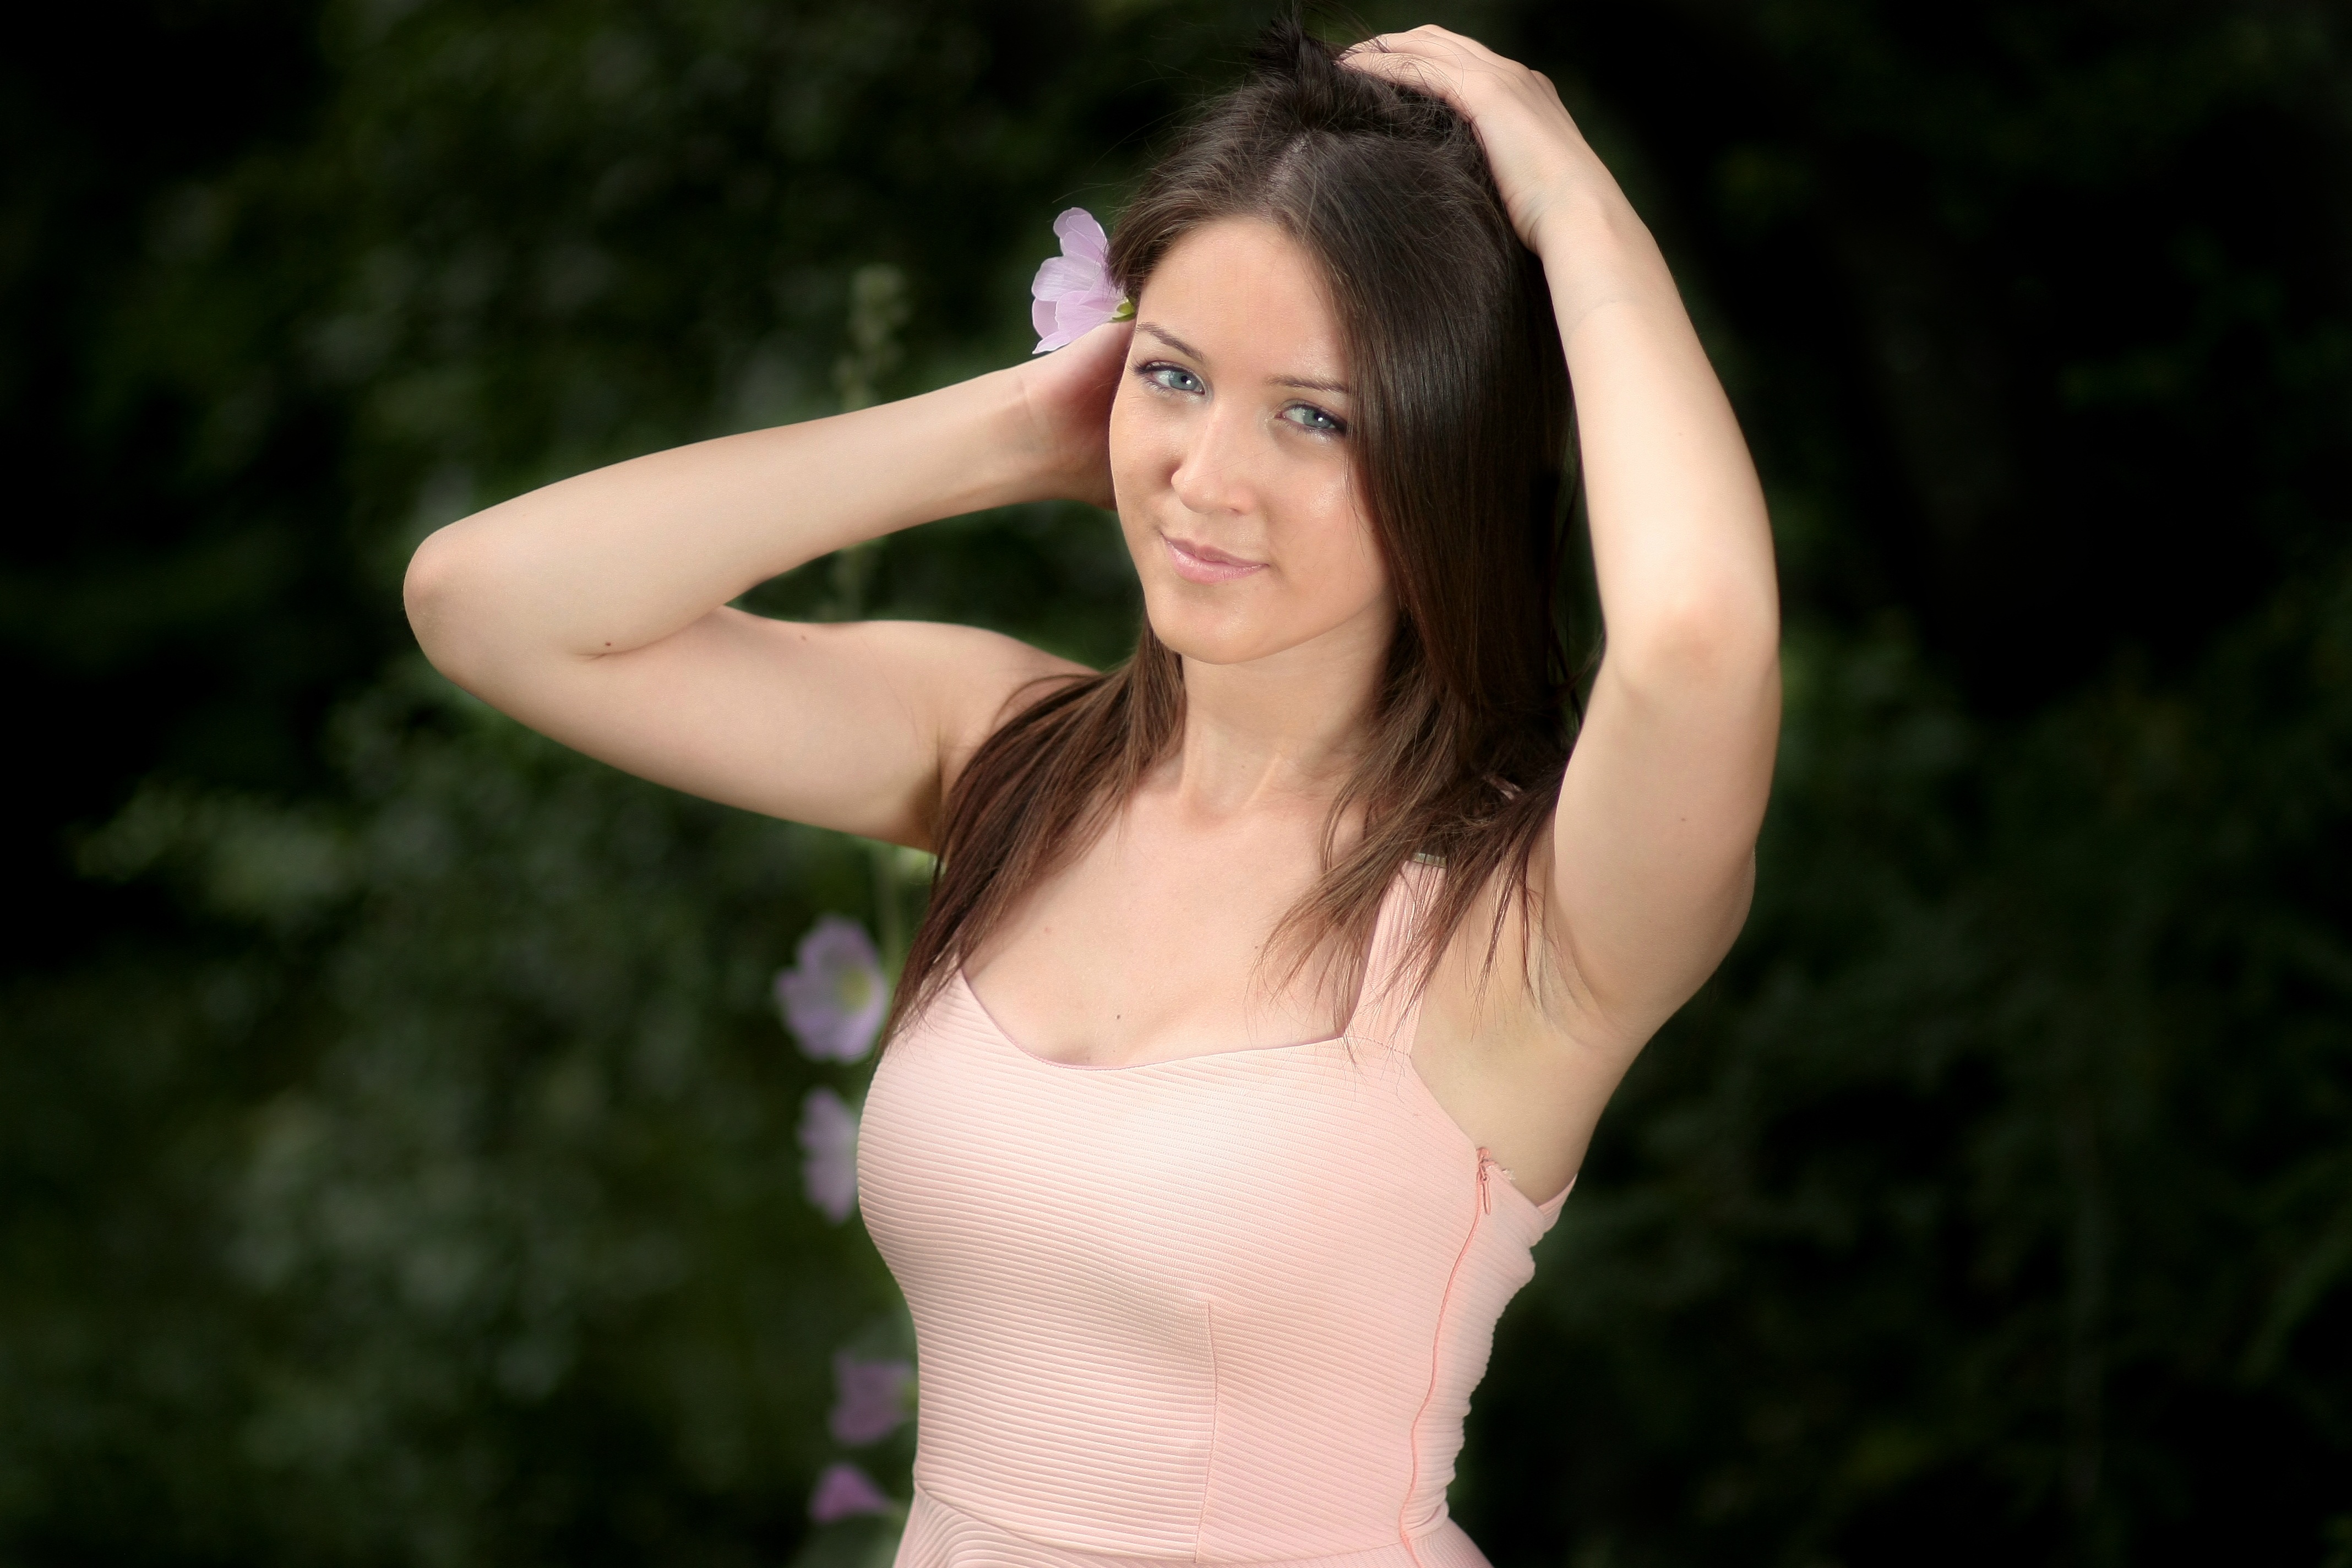
hand, nature, person, girl, woman, hair, photography, flower, trunk, leg, portrait, model, finger, fashion, clothing, lady, blonde, hairstyle, long hair, human body, black hair, dress, thigh, skin, beauty, blond, blue eyes, abdomen, photo shoot, brown hair, portrait photography, undergarment, art model, supermodel